SS Prince of Wales (1887)

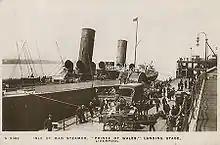
"Prince of Wales" disembarks passengers at The Pier Head, Liverpool.

The Manx Line, as the Isle of Man, Liverpool and Manchester Steamship Company was called commenced service with the "Prince of Wales" and her sister "Queen Victoria". Both ships had been built by Fairfield's to excel the "Mona's Isle" and the "Mona's Queen" it being the intention of the shipbuilding firm that the Steam Packet Company should be forced to buy these two ships.